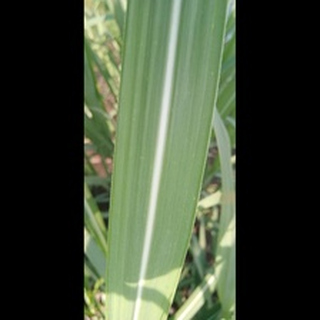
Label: healthy_sugarcane